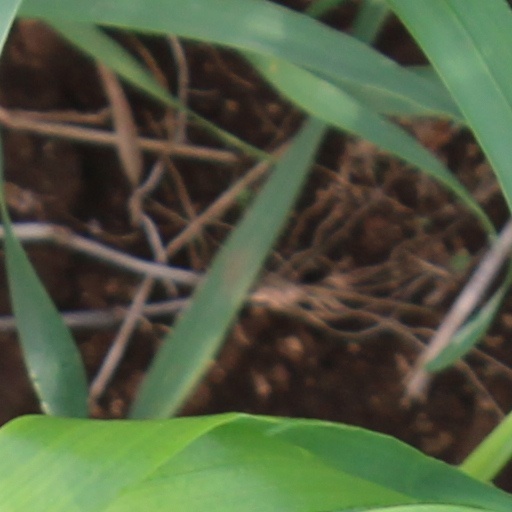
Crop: wheat